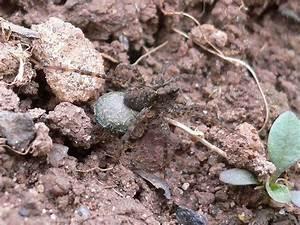
spider